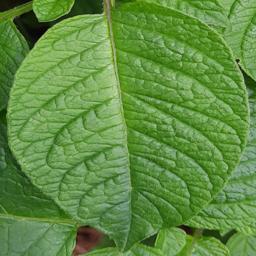
Etiqueta: Sana